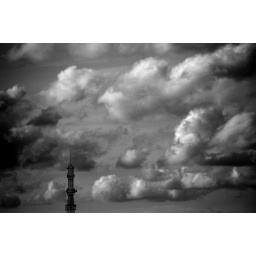
Processed in Gimp: level adjustment; decomposed in RGB space; final image is the green channel plus the red channel overlayed in screen mode.